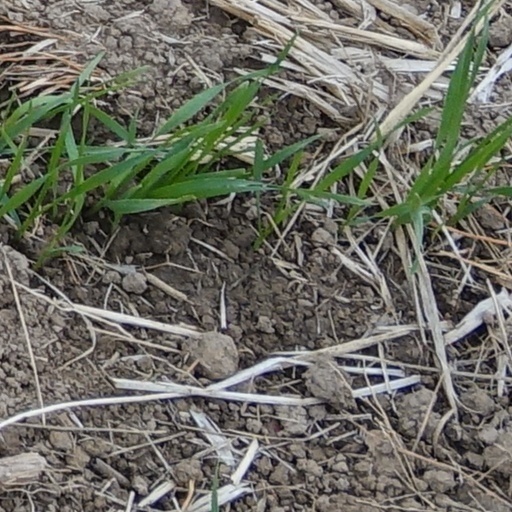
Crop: wheat